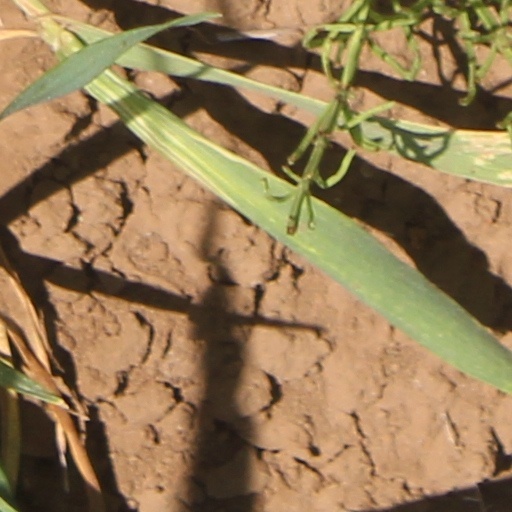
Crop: wheat